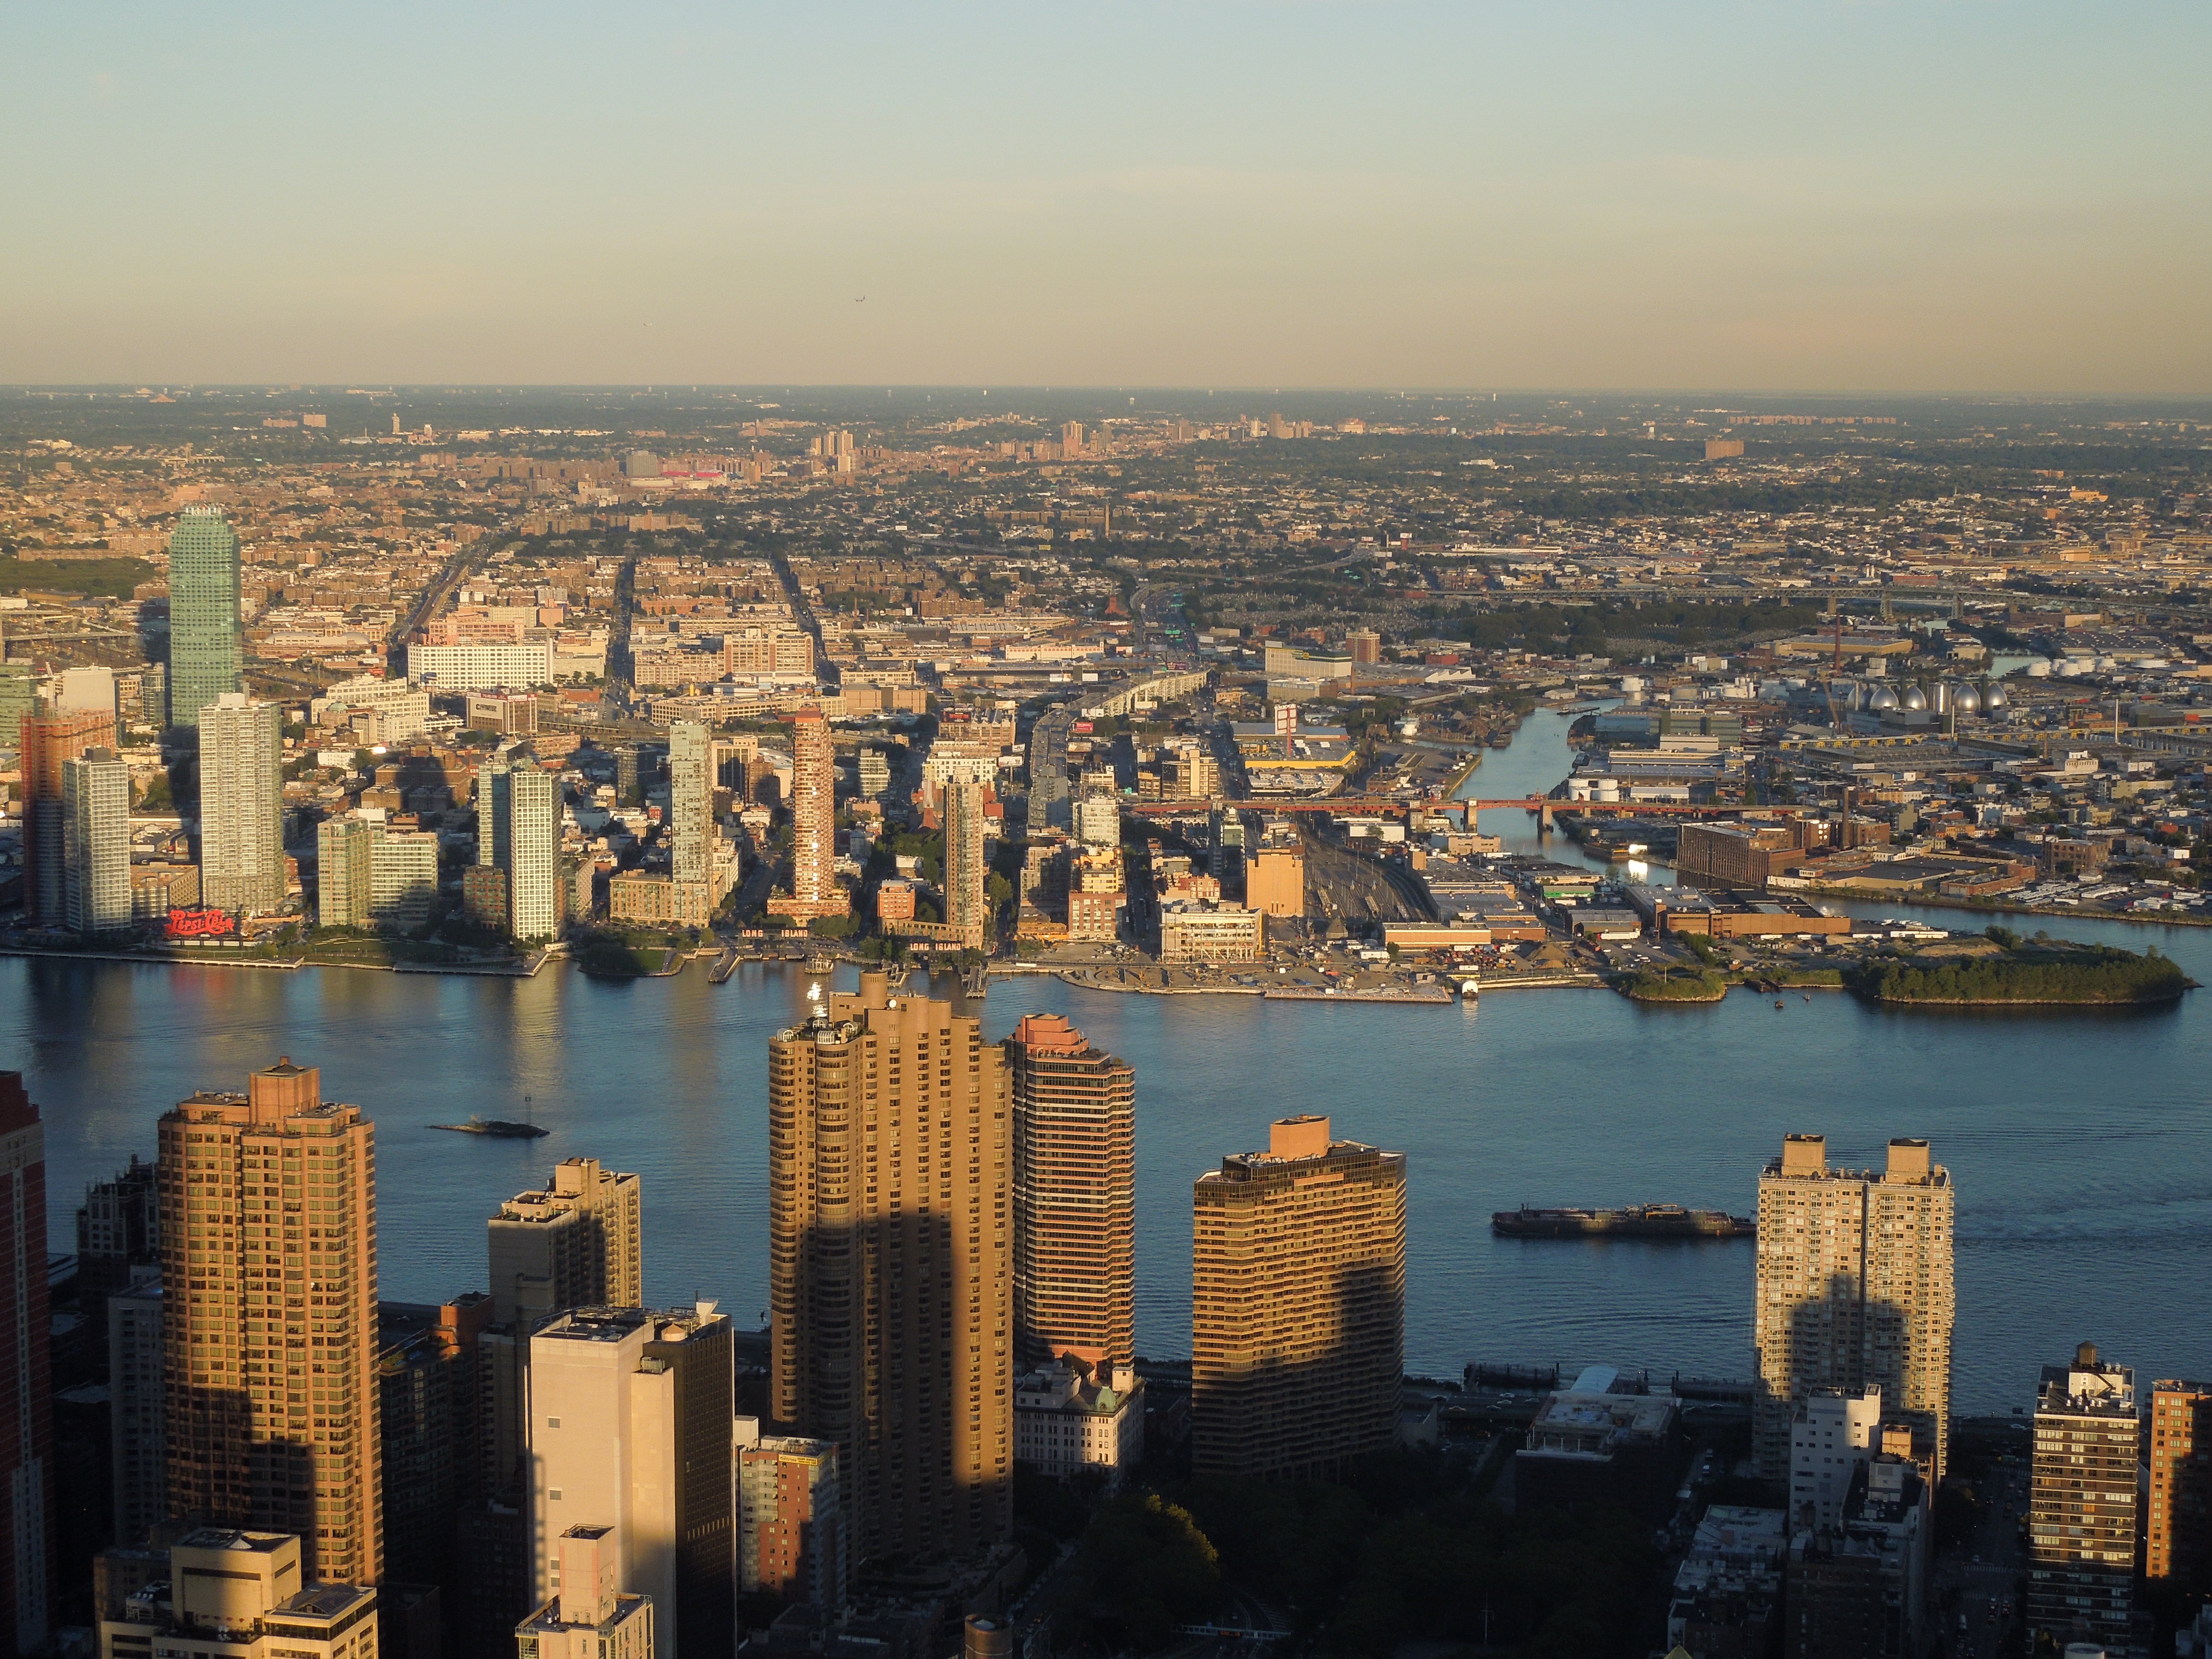
sea, coast, horizon, sunset, skyline, photography, morning, building, dawn, city, skyscraper, new york, river, cityscape, downtown, dusk, evening, reflection, tower, landmark, metropolis, aerial photography, urban area, manhatan, geographical feature, human settlement, metropolitan area